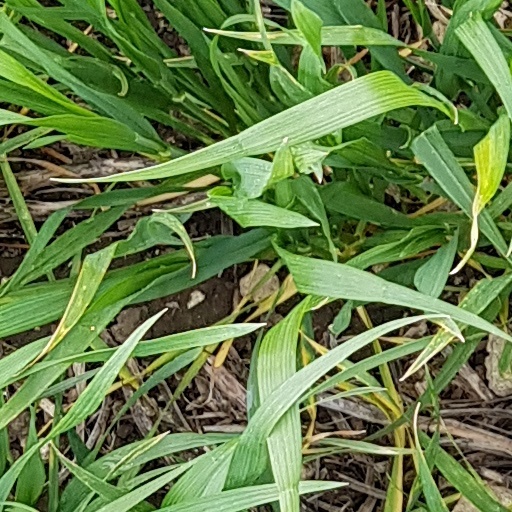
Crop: wheat